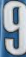
Number: 9